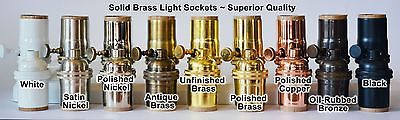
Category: lamp